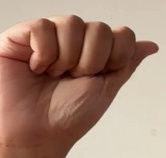
ASL sign: A